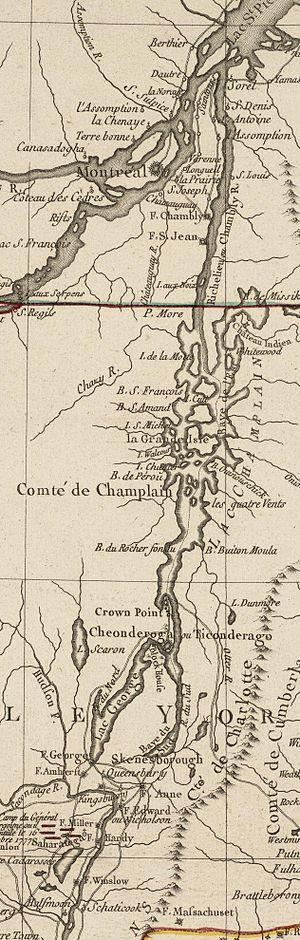
L'invasion du Québec en 1775 est la première initiative militaire majeure de l'armée continentale américaine nouvellement formée pendant la guerre d'indépendance des États-Unis. L'objectif de la campagne est d'obtenir le contrôle militaire de la province britannique du Québec — dans l'actuel Canada — et de convaincre les Canadiens francophones de se joindre à la révolution aux côtés des Treize colonies. Une première expédition provenant du fort Ticonderoga, sous le commandement de Richard Montgomery, assiège le fort Saint-Jean et s'en empare, et manque de peu de capturer le général britannique Guy Carleton lors de la prise de Montréal. La seconde expédition quitte Cambridge dans le Massachusetts sous le commandement de Benedict Arnold et se rend avec beaucoup de peine du Maine jusqu'à la ville de Québec. Les deux forces s'y rejoignent, mais sont défaites à la bataille de Québec en décembre 1775.
Le Fort Ticonderoga, appelé Fort Carillon de 1755 à 1759, est un important fort construit par les Français au XVIIIᵉ siècle à l'extrémité sud du lac Champlain en Nouvelle-France, dans l'État actuel de New York, aux États-Unis. Il a été bâti par Michel Chartier de Lotbinière, lieutenant et ingénieur ordinaire du roi, de 1755 à 1757. Le nom « Ticonderoga » provient de l'iroquois « tekontaró:ken », signifiant « à la jonction de deux cours d'eau ».
La bataille de Valcour Island est une bataille navale qui se déroula le 11 octobre 1776 sur le lac Champlain près de la frontière actuelle entre le Canada et les États-Unis. L'engagement principal a eu lieu dans la baie de Valcour, un détroit entre la rive de l'État de New York et l'île Valcour.
L'Histoire du Vermont est différente de celle des premiers États ayant formé les États-Unis à l'issue de la guerre d'indépendance des États-Unis. Son territoire, proche géographiquement du Canada, alors anglais, était l'objet de disputes entre les colonies anglaises de la côte. Le contrôle de Fort Ticonderoga, point de portage important stratégique sur les routes commerciales entre le bassin de l'Hudson, contrôlé par les Britanniques, et le bassin du Saint-Laurent, contrôlé par les Français. Surnommé « la clef du continent », a permis au Vermont de négocier avec les Anglais pendant, la guerre d'indépendance des États-Unis, ce qui explique qu'il ne soit devenu qu'en 1791, le 14ᵉ État de l'Union, le premier à s'ajouter aux treize fondateurs.